Culbone Church

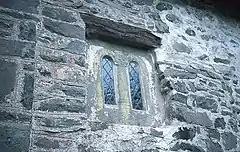
Saxon window, chancel north wall

Culbone Church, located in the village of Culbone in Somerset, is said to be the smallest parish church in England. The church, dedicated to the Welsh saint Beuno, has been designated by English Heritage as a Grade I listed building and the churchyard cross is Grade II*.